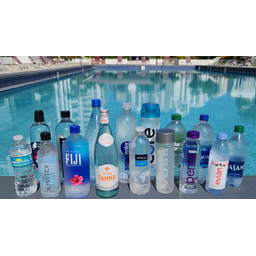
Label: plastic